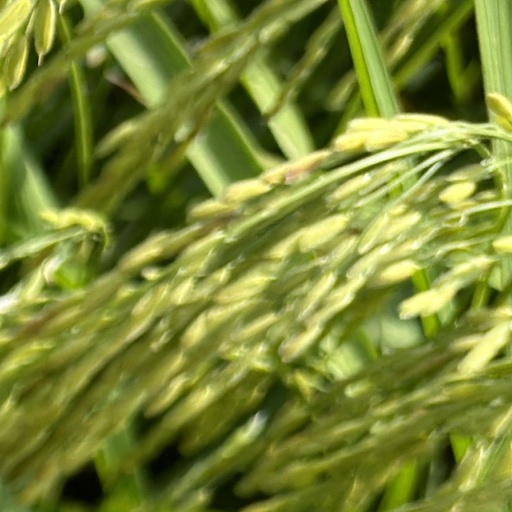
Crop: rice